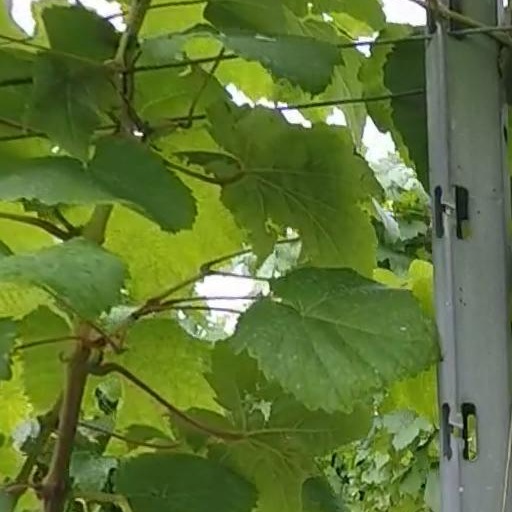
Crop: grape